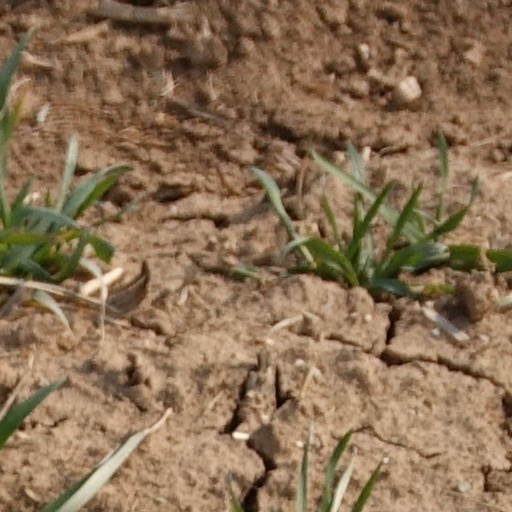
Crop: wheat